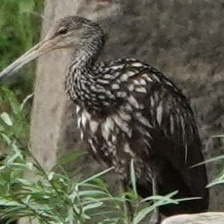
Species: LIMPKIN
Scientific name: ARAMUS GUARAUNA